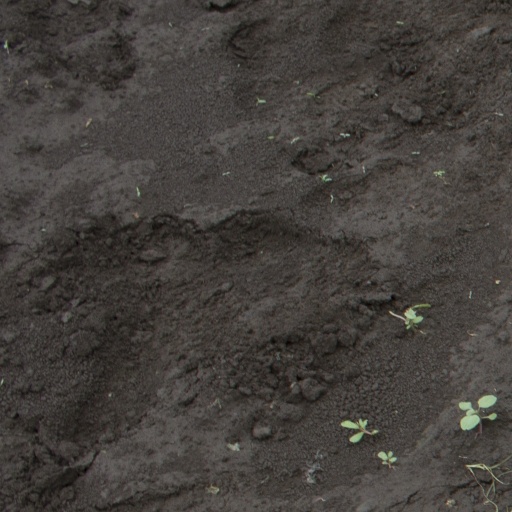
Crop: soybean